Stupas in Sri Lanka

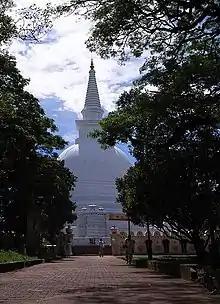
Mahiyangana Stupa is the first stupa of ancient Sri Lanka

There are two recorded instances regarding the construction of stupas in Sri Lanka in the lifetime of Gautama Buddha. One of those instances is the construction of the cetiya at Mahiyangana Raja Maha Vihara at Mahiyangana in the valley of Mahaweli, which enshrines the Buddha's Hair Relic reputedly presented by the Buddha to Saman, a deva. The other instance is the construction of a stupa at Tiriyaya enshrining the Hair Relics presented to the tradesman brothers Tapussa and Bhallika from Okkalapa (present-day Yangon). The gift of the Hair Relics to the brothers is explicitly mentioned in the Pali Tipitaka. The latter This event is mentioned in an inscription written in Sanskrit found at this site.